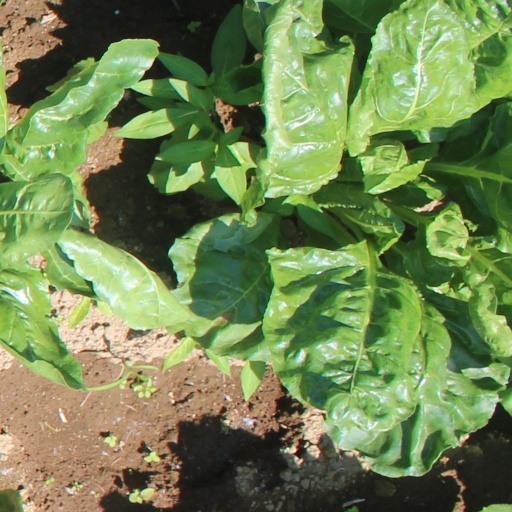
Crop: sugar beet